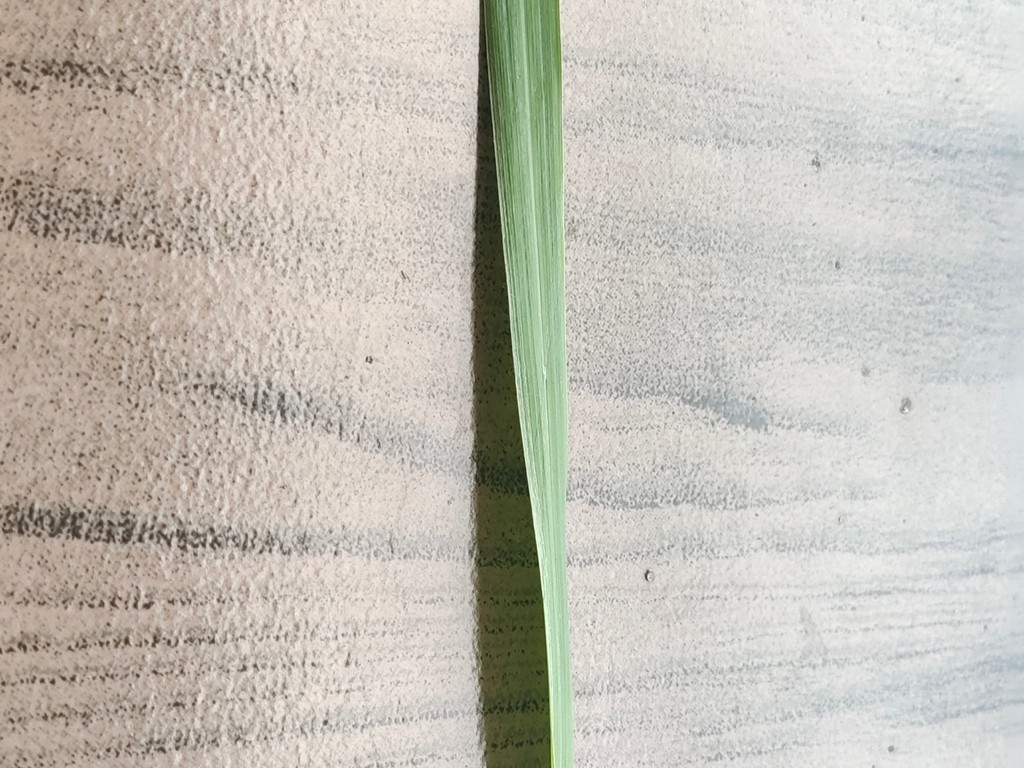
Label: Healthy